Nathan Oduwa

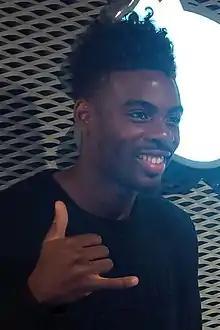
Oduwa in 2015

Kelede Nathan Oduwa (born 5 March 1996) is a professional footballer who plays as a winger. He has represented England at the under-17, under-18, and under-20 levels, and Nigeria at the under-23 level.